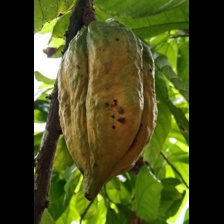
Label: sana